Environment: real
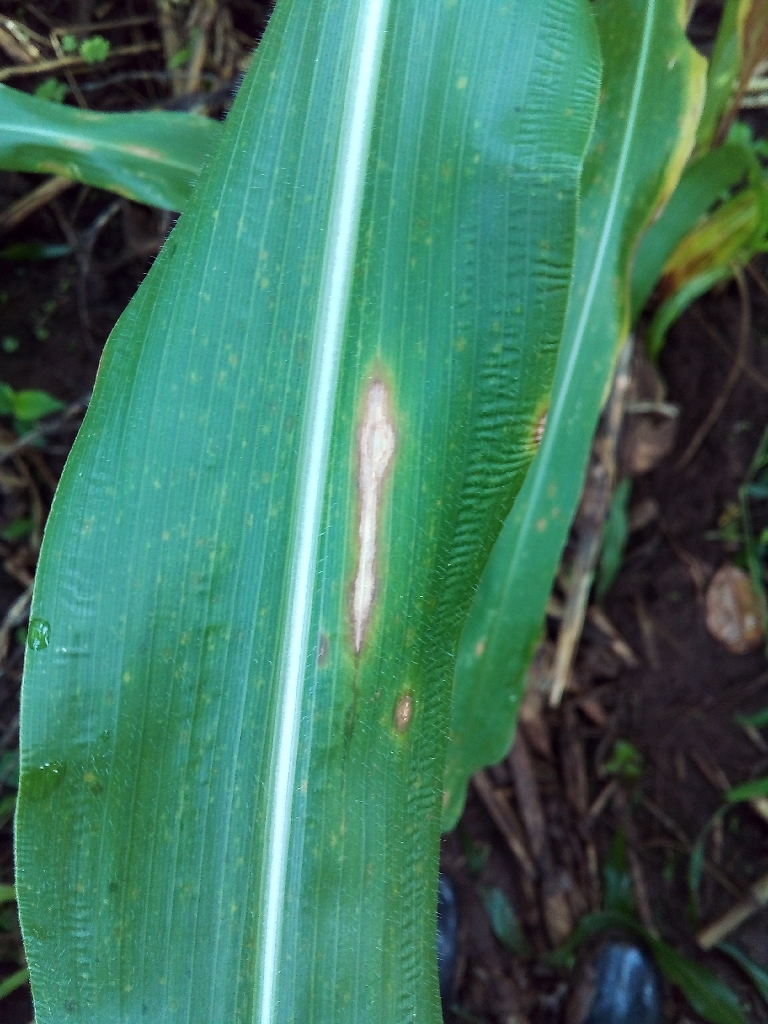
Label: northern_corn_leaf_blight